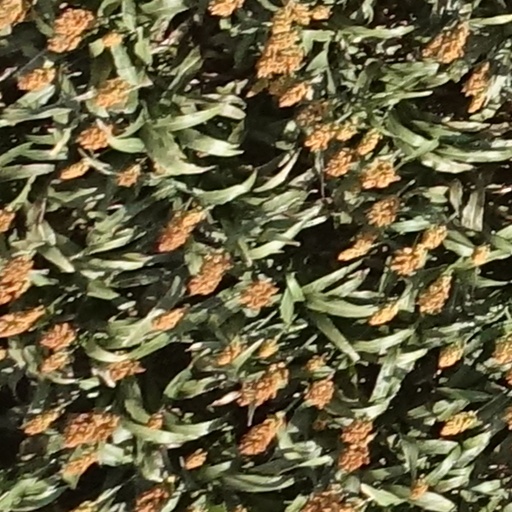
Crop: sorghum